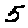
Label: 5